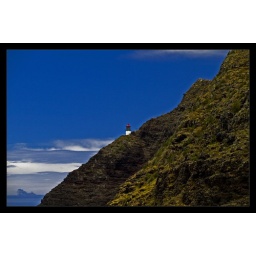
This is a light house near Makapuu beach